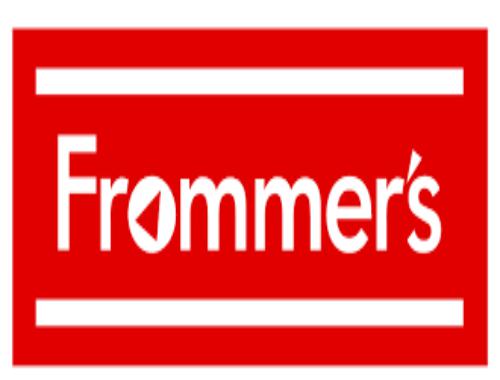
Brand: Frommer's
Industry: Necessities